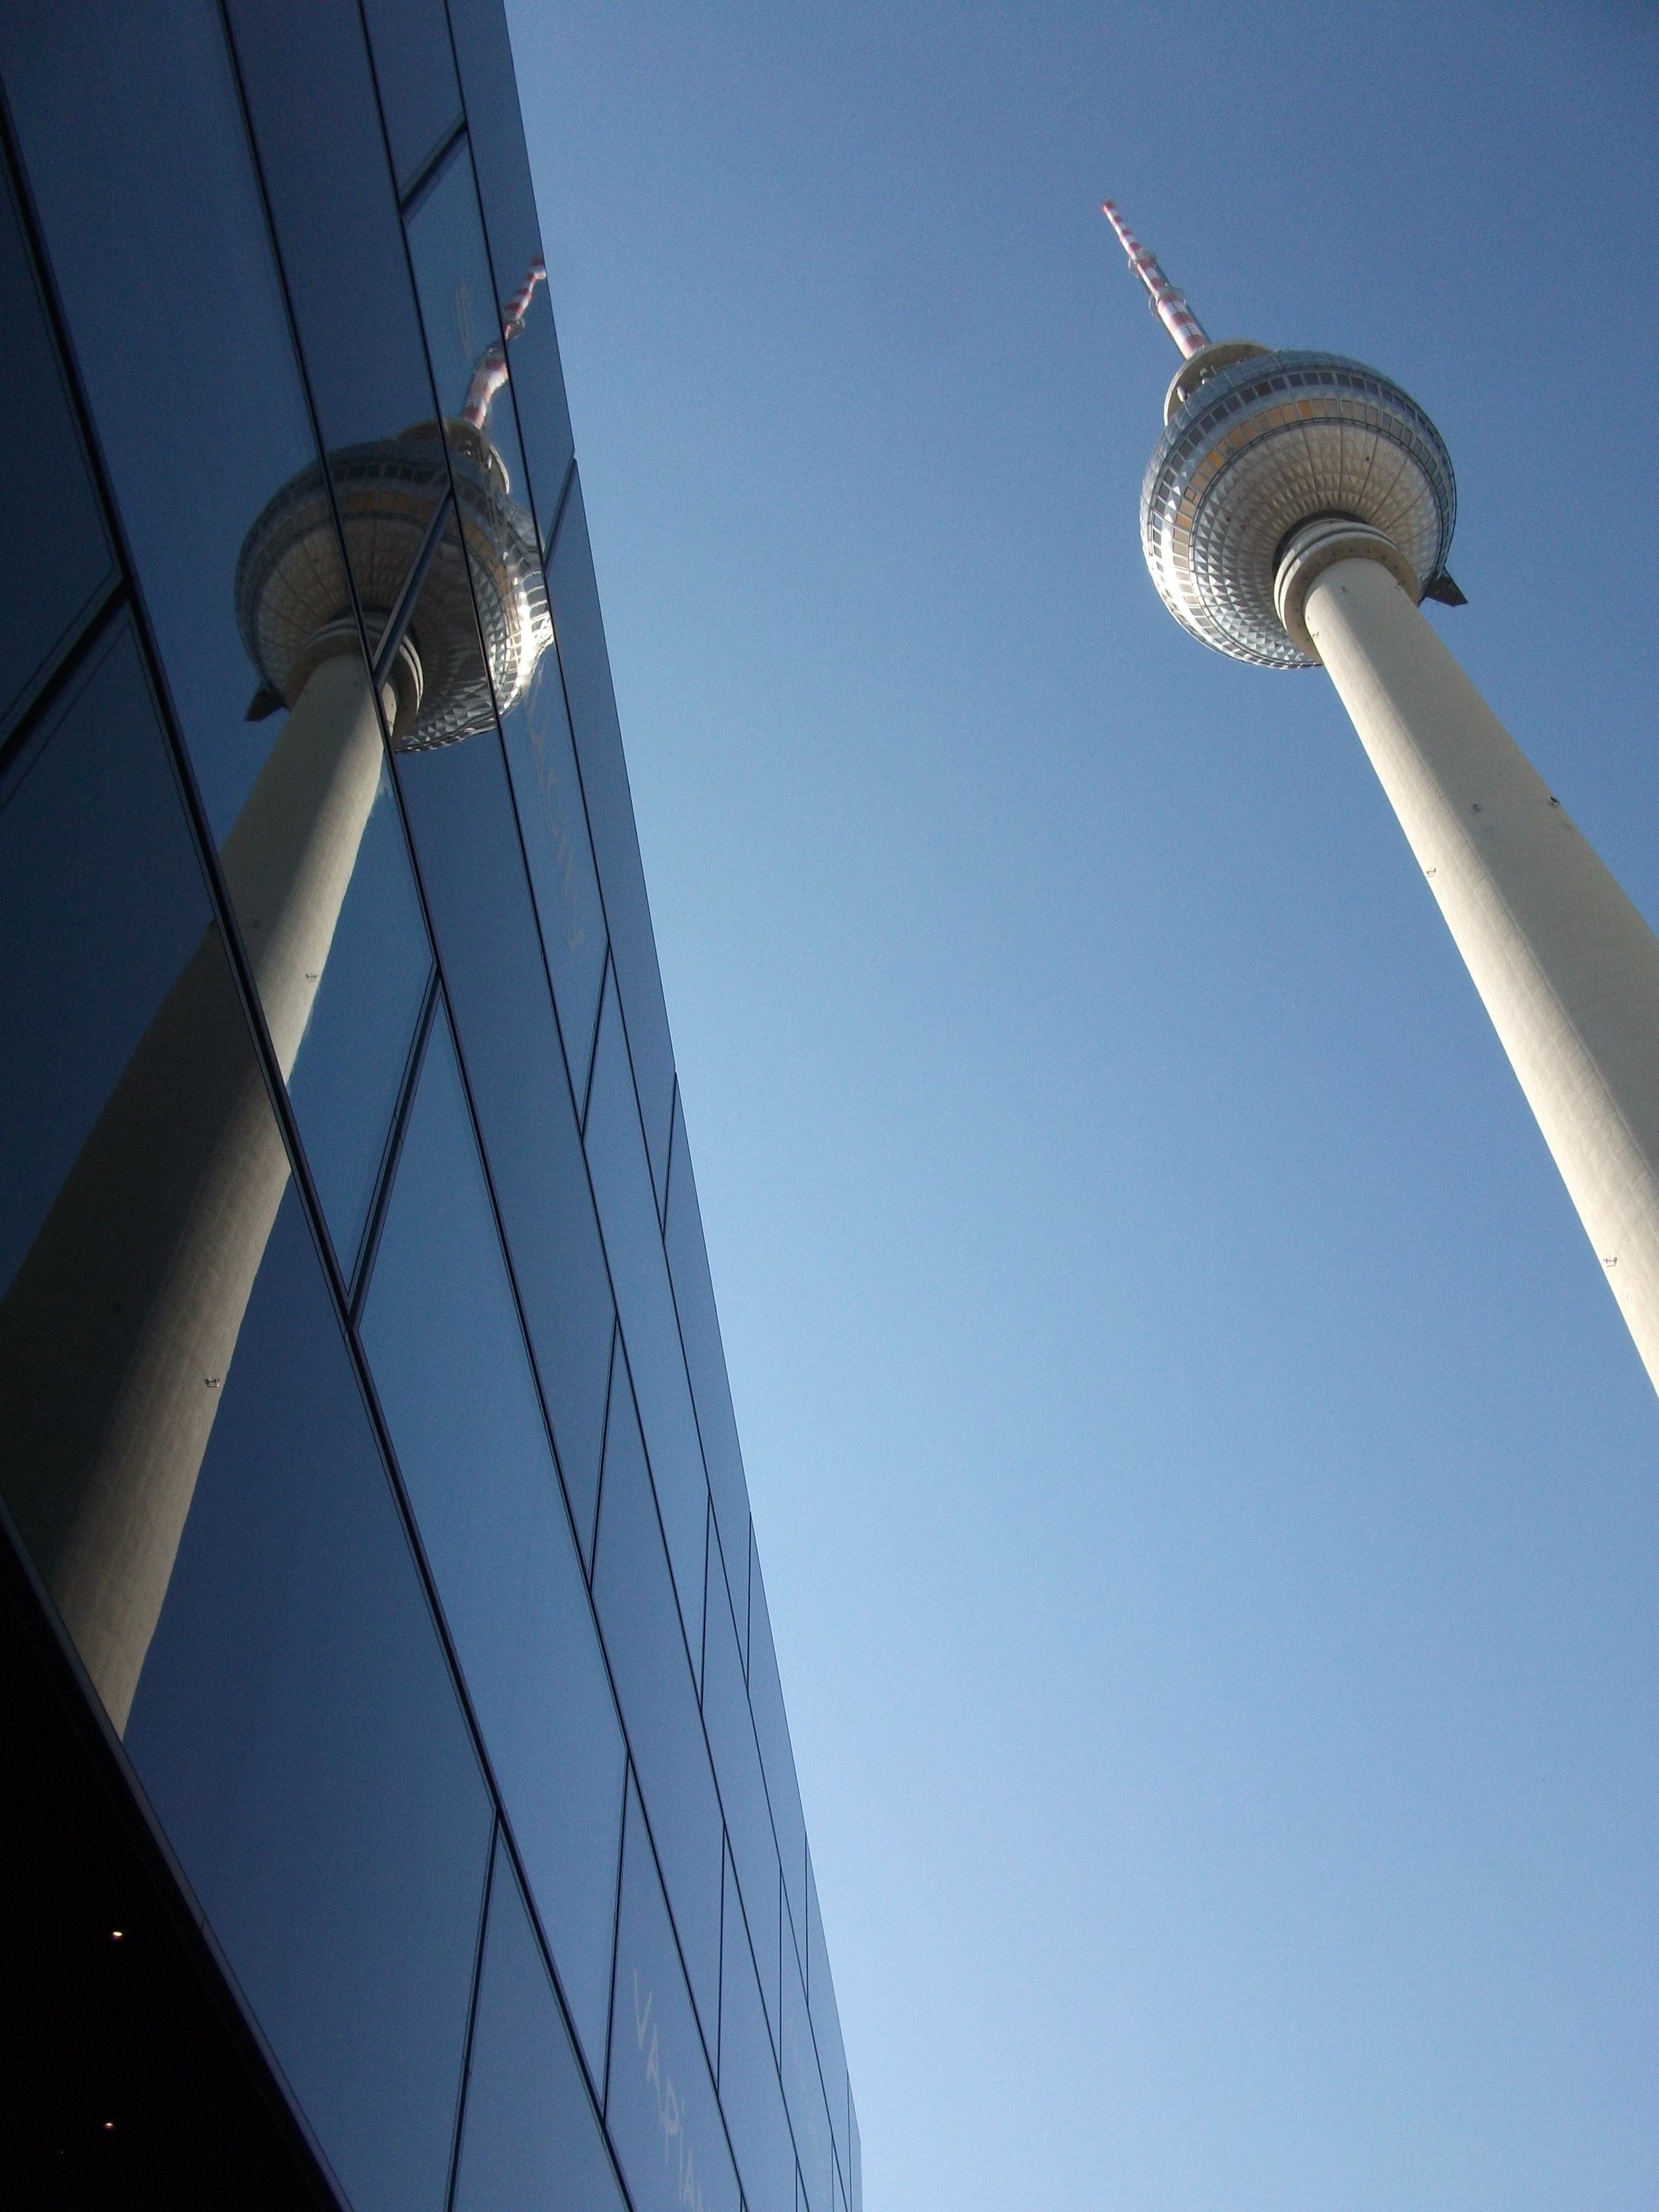
light, sky, wind, skyscraper, line, tower, mast, blue, street light, lighting, energy, places of interest, capital, light fixture, berlin, mirroring, tv tower, atmosphere of earth